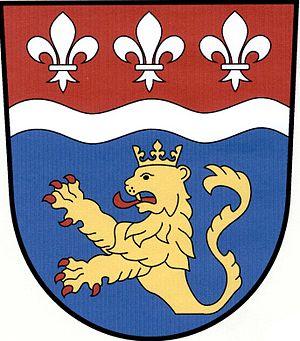
Dolní Beřkovice est une commune du district de Mělník, dans la région de Bohême-Centrale, en Tchéquie. Sa population s'élevait à 1 495 habitants en 2020.